Toledo War

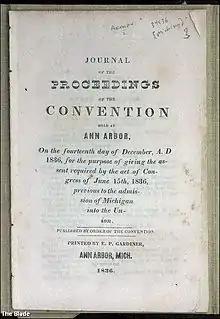
Journal of the 1836 Michigan Territorial Convention, often called the Frostbitten Convention

At the time, new states were admitted only in pairs, at the urging of pro-slavery Southern Senators to preserve the balance between pro-slavery and anti-slavery (free) states in the Senate. On June 15, 1836, when Arkansas, as a slave state, was admitted to the Union as the 25th state, as the first state in 15 years, Jackson signed a bill that allowed Michigan to become a (free) state, but only after it ceded the Toledo Strip. In exchange for this concession, Michigan would be granted the western three-quarters of what is now known as the Upper Peninsula (the easternmost portion had already been included in the state boundaries). Because of the perceived worthlessness of the Upper Peninsula's remote wilderness, which was ill-suited for agriculture, a September 1836 special convention in Ann Arbor rejected the offer.